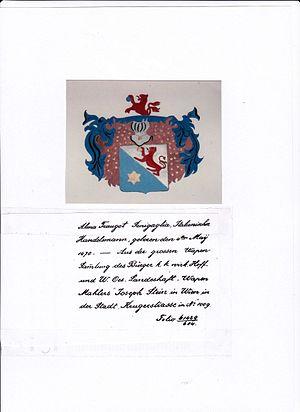
La famille Senigaglia est une famille juive italienne très ancienne, dont les origines remontent à 800 ans en arrière, entre le Haut Moyen Âge et la Renaissance.